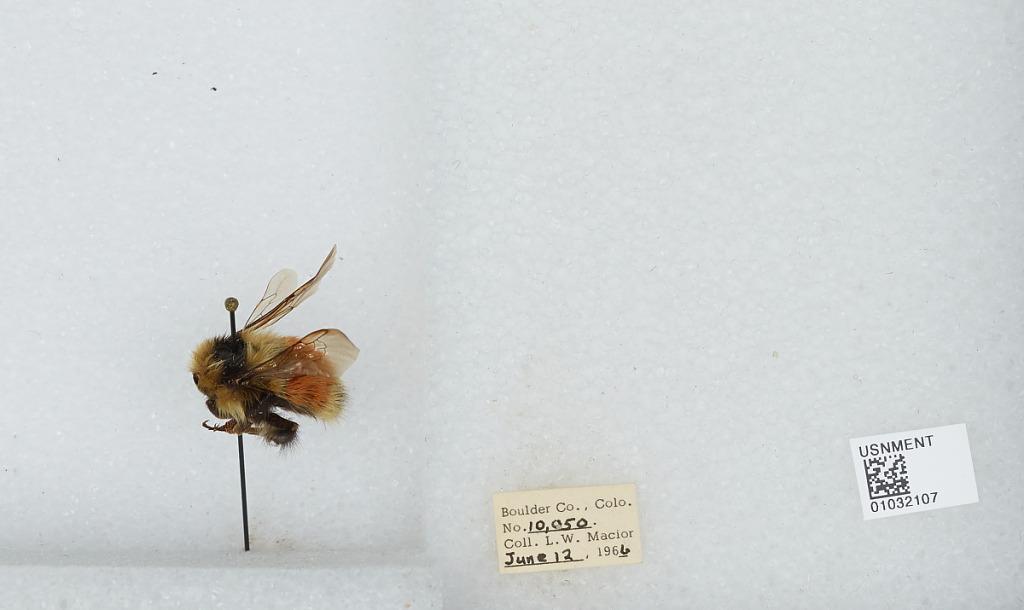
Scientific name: Bombus (Pyrobombus) sylvicola Kirby
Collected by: L. Macior
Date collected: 1966-6-12
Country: United States
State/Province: Colorado
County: Boulder
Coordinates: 40.0722, -105.584